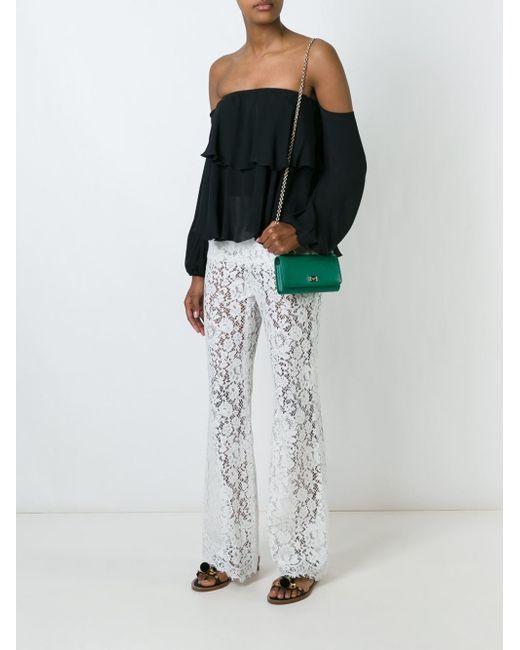
Schulterfreies schwarzes Top mit Netzmuster weiße Hose